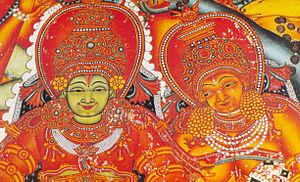
Le Kerala ou Kérala est un État indien. La langue principale est le malayalam qui fait partie des langues dravidiennes, famille linguistique dominante en Inde du Sud. Le gentilé propre au Kerala est Malayalee.